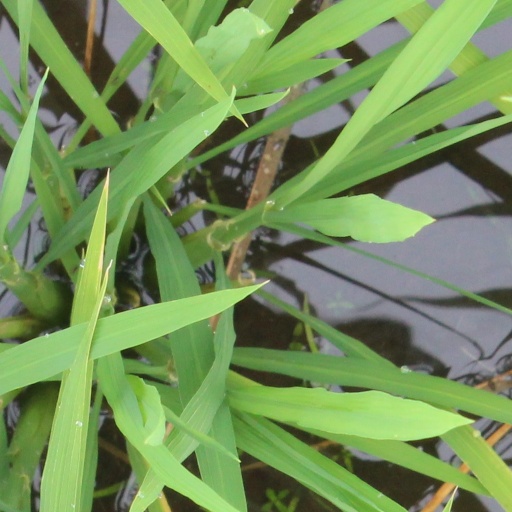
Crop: rice